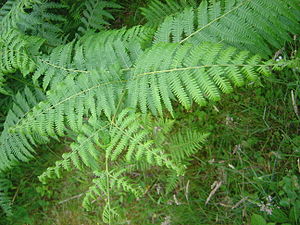
Bladindskæringer / Delte blade
Planters bladindskæringer er vigtige kendetegn, når man skal beskrive en plante. Et blads indskæringer varierer fra slet ingen til fuldstændig opløsning af bladpladen. Blade kan også være sammensatte af flere småblade, hvilket strengt taget ikke hører med under betegnelsen "bladindskæring".